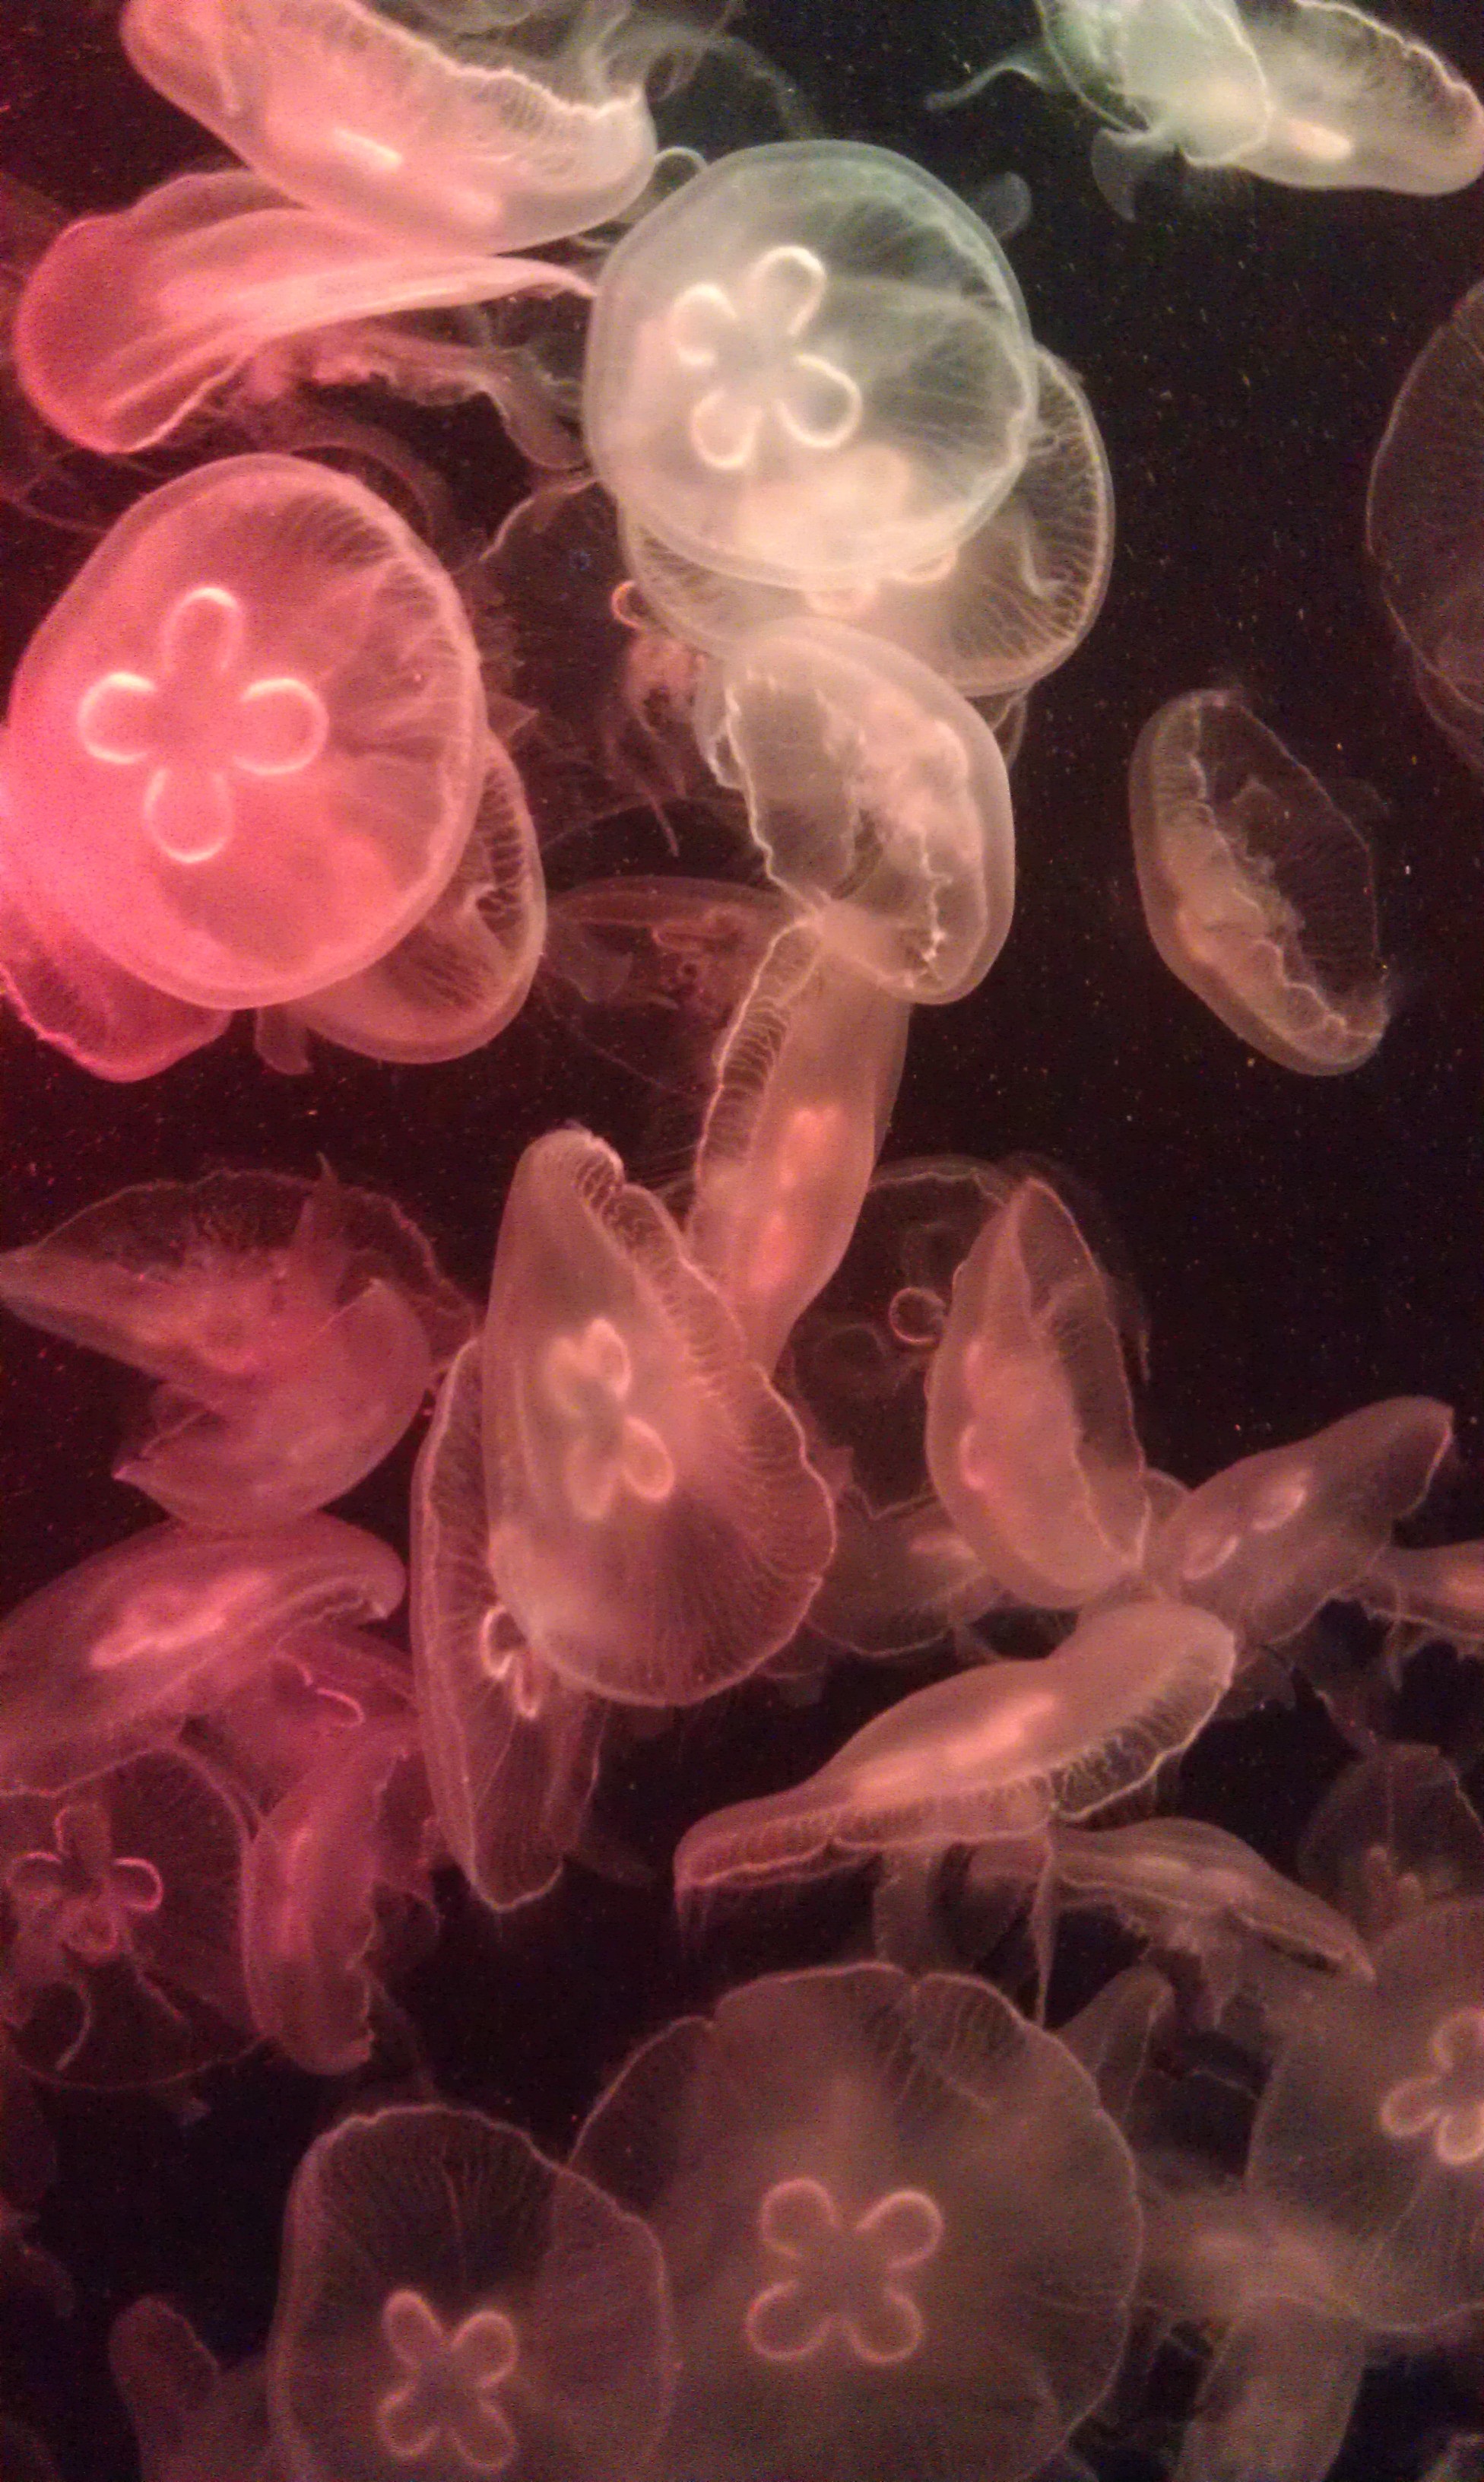
water, petal, animal, biology, jellyfish, pink, invertebrate, cnidaria, organism, aurelia aurita, aurelia jellyfish, bespozvonochnoe, coelenterates, marine biology, marine invertebrates